Peek Freans

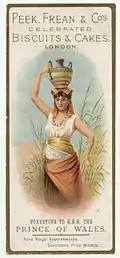
Peek Freans Bookmark c. 1900

In 1906, the Peek, Frean and Co. factory in Bermondsey was the subject of one of the earliest documentary films shot by Cricks and Sharp. This was in part to celebrate an expansion of the company's cake business, which later made the wedding cakes for both Princess Elizabeth and Philip Mountbatten and Charles, Prince of Wales, and Lady Diana Spencer.